Narayan Sanyal

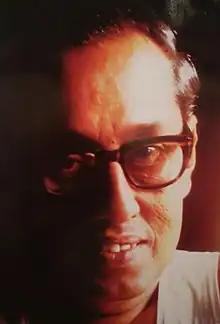

Narayan Sanyal (26 April 1923 – 7 February 2005) was an Indian writer of modern Bengali literature as well as a civil engineer.